Leech line

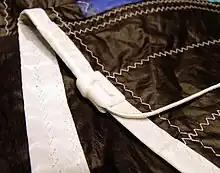
Leech line with jam cleat to control the tension on the leach of a sail

Modern sails may come with a standard leech line (leech control) that runs under the back edge of the mainsail. This line is usually fixed at the head of the sail, and the other end can be cleated near the clew of the sail. In strong winds, particularly when sailing upwind, the leach of the sail may begin to flutter. Tightening the leach line will prevent that. Care must be taken not to introduce a curl into the leach by tightening the line too much.